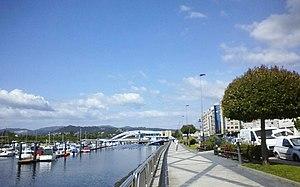
Pontevedra est une ville qui se trouve dans le nord-ouest de l'Espagne et de la Péninsule Ibérique. Capitale de la province de Pontevedra ainsi que capitale de la région touristique des Rías Baixas ou Rías Bajas, la ville est située dans le sud-ouest de la communauté autonome de Galice. Elle est surnommée « la ville où le piéton est roi ».
Le port de plaisance de Pontevedra est situé à l'embouchure du fleuve Lérez dans la ria de Pontevedra. Sa carte marine est 4162-HMI. Il est géré par le Club Nautique de Pontevedra, par concession de l'entité publique des Ports de Galice - Zone Sud.